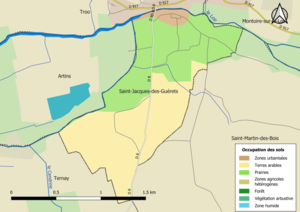
Carte des infrastructures et de l’occupation des sols en 2018 de la commune de fr:Saint-Jacques-des-Guérets (France).
Saint-Jacques-des-Guérets est une commune française située dans le département de Loir-et-Cher, en région Centre-Val de Loire.